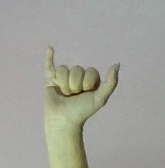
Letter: ya